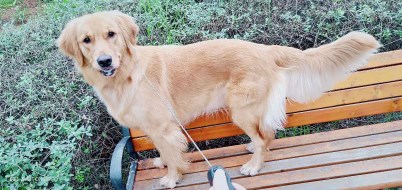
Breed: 5355-n000126-golden_retriever